Candler College and Colegio Buenavista

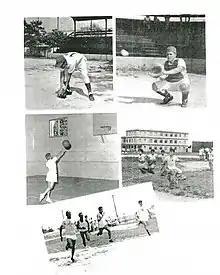

1 Hail Candler! Emblem for always of nobility and virtue Holy Mother of the soul you teach us the truth and rectitude. As a beacon that the sad sailor in the night will guide you are light that the path of the student with knowledge will illuminate.